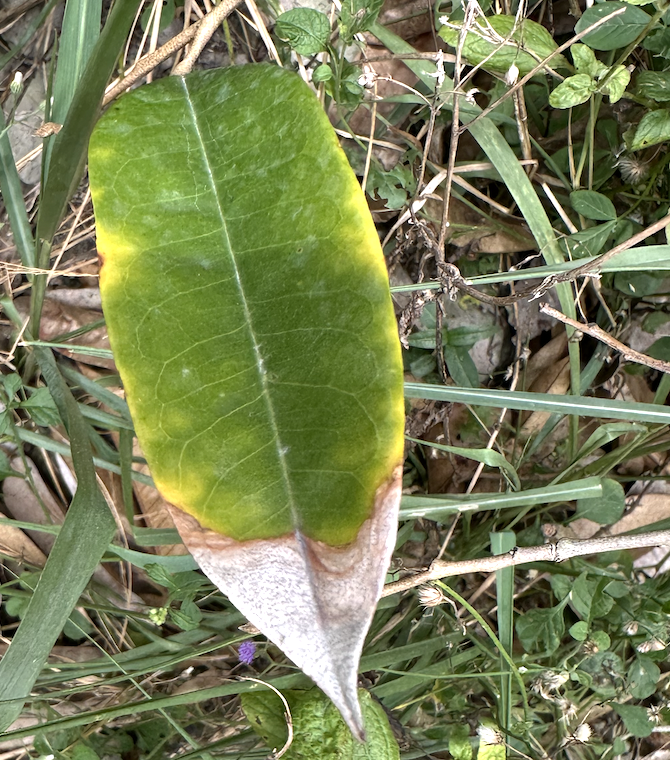
Label: anthracnose_disease